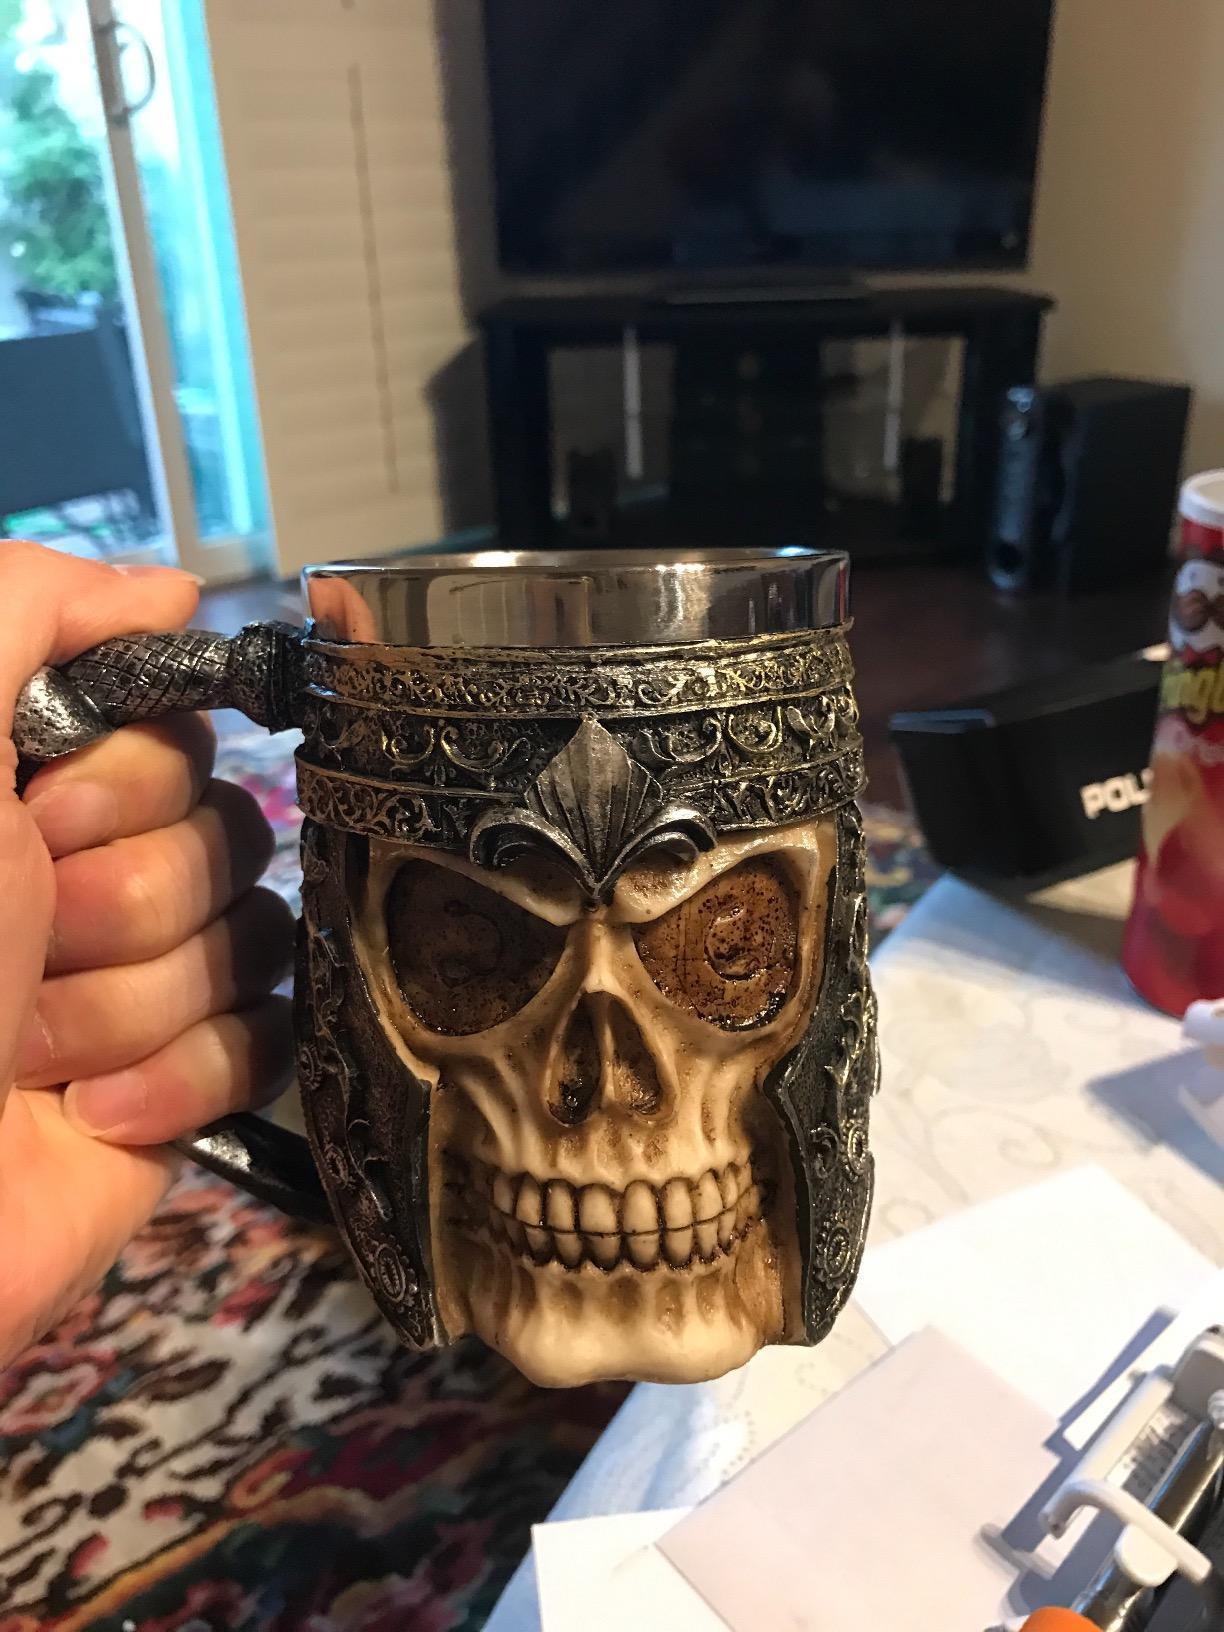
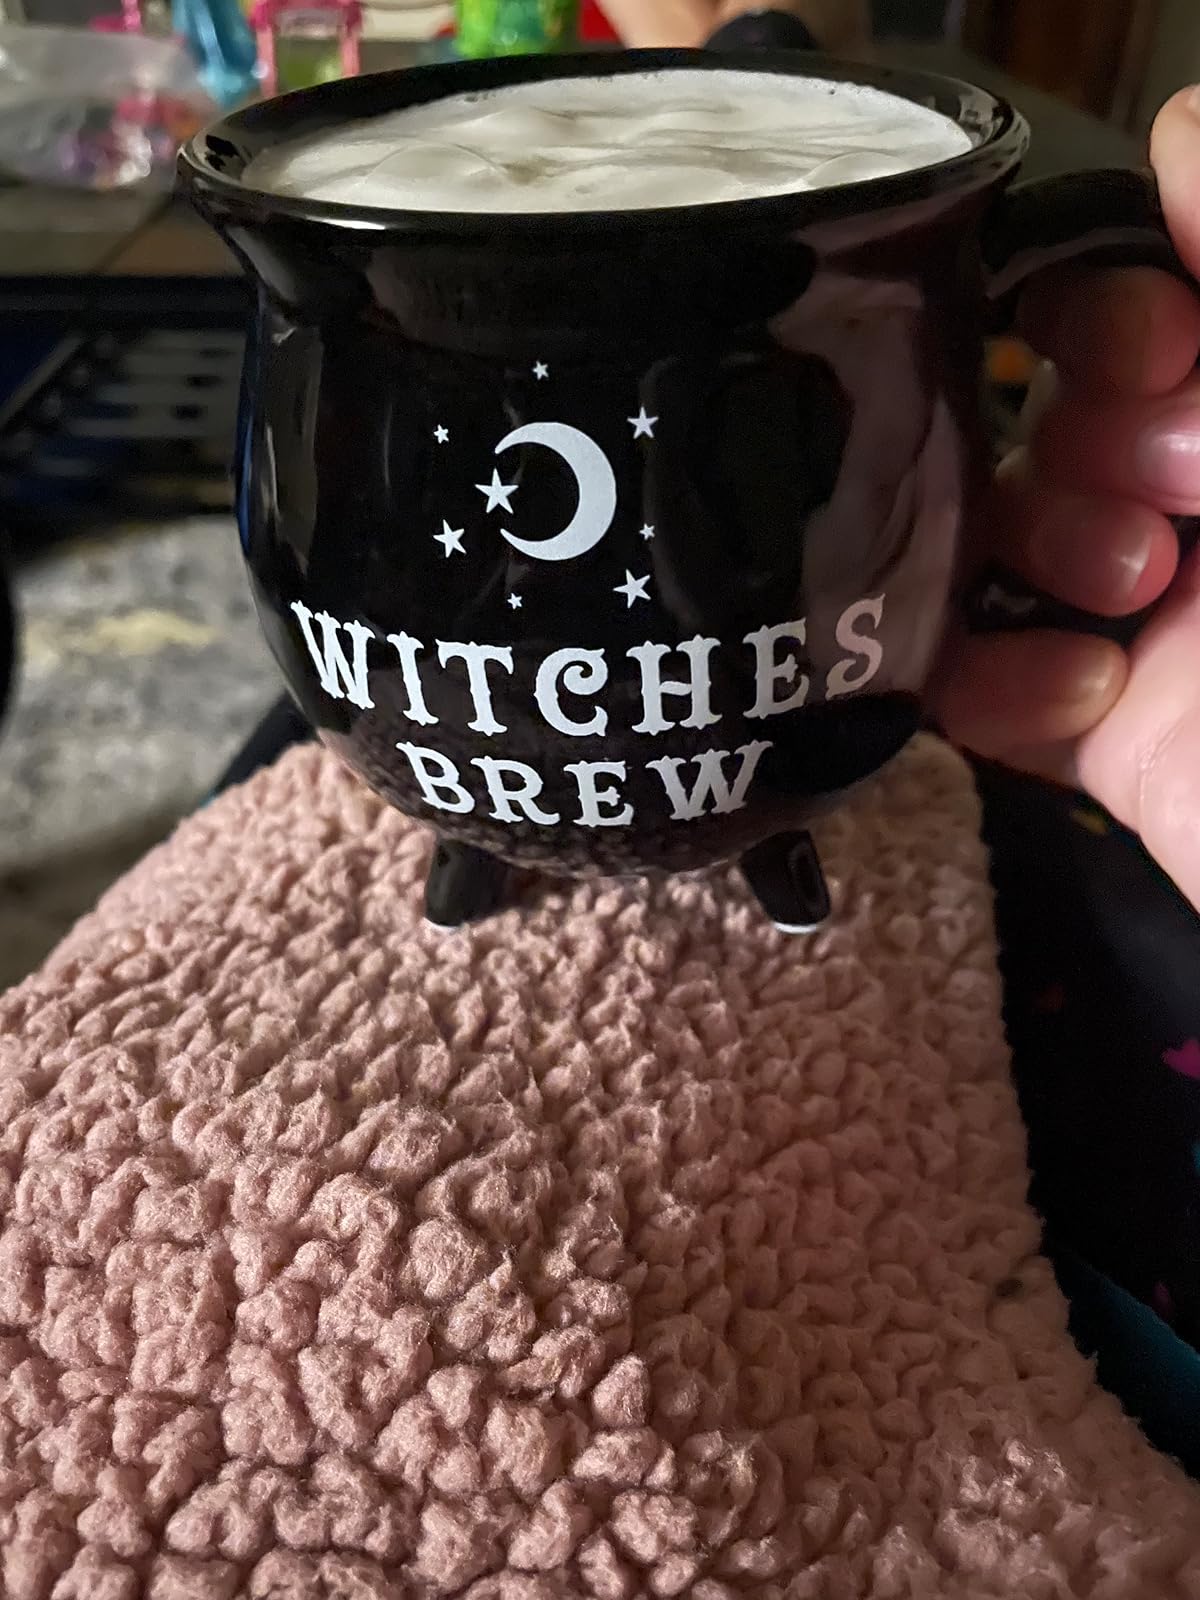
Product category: items_mug
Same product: no